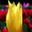
Label: tulip